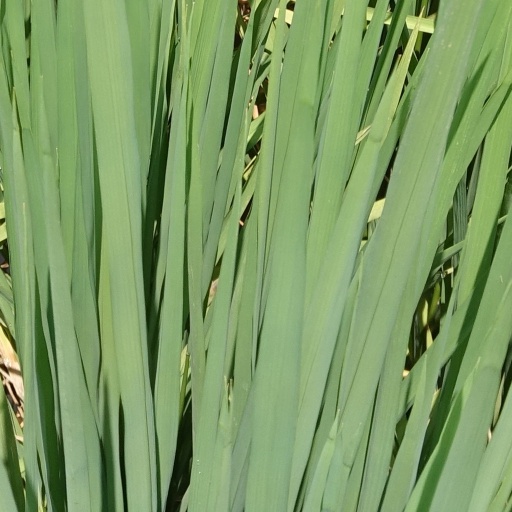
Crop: rice